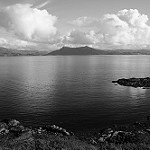
Label: B & W